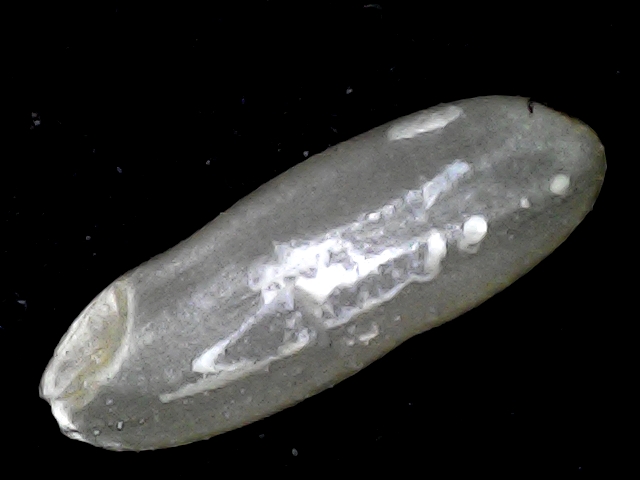
Rice variety: BD72